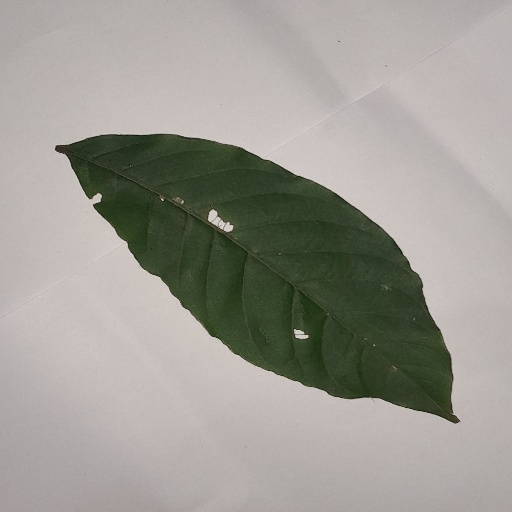
Species: HariTaki
Leaf condition: Shot Hole